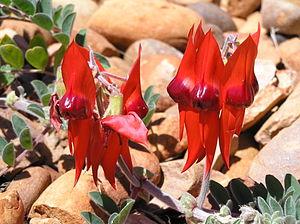
La flore australienne est constituée d'un vaste ensemble estimé à plus de 20 000 espèces de plantes vasculaires, 14 000 espèces de plantes non vasculaires. On y compte aussi 250 000 espèces de champignons et plus de 3 000 espèces de lichens.